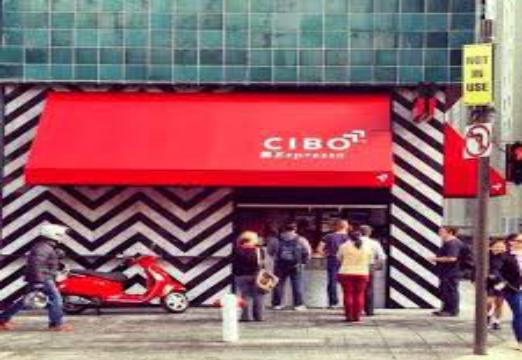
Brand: Cibo Espresso
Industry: Food